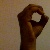
The image shows a hand gesture representing the letter 'O' in Indian Sign Language.